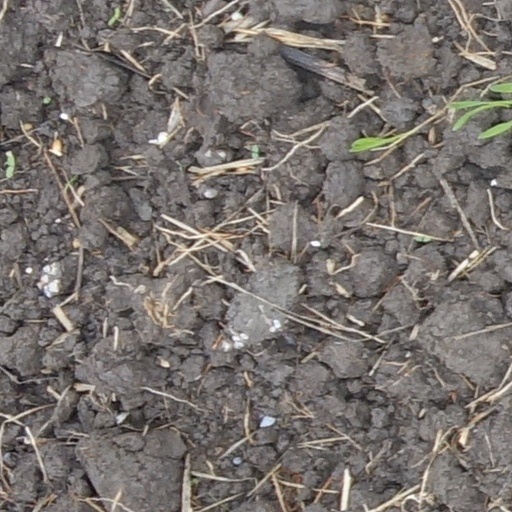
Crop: wheat